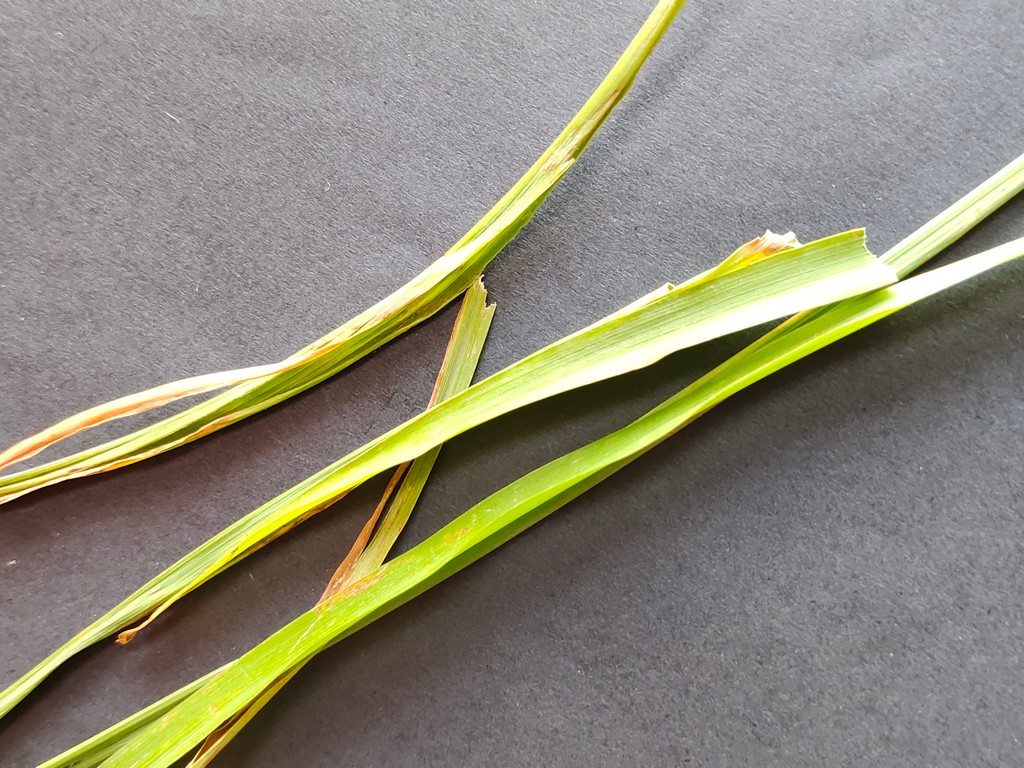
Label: Unhealthy